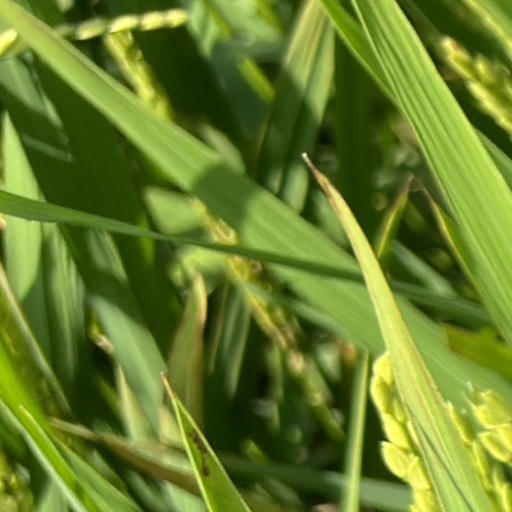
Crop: rice